More Notes of a Dirty Old Man

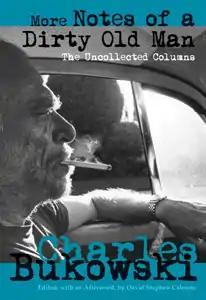
"More Notes of a Dirty Old Man: The Uncollected Columns"

More Notes of a Dirty Old Man: The Uncollected Columns is written by Charles Bukowski, edited by David Stephen Calonne, and published by City Lights. A sequel to his 1969 book, "Notes of a Dirty Old Man", it includes columns (including his column of the same name for the "Los Angeles Free Press") and essays that had never been collected and published together.